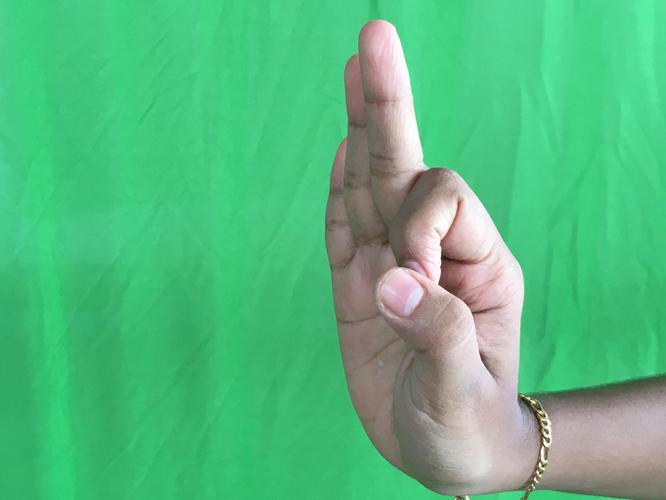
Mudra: Aralam
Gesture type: single_hand